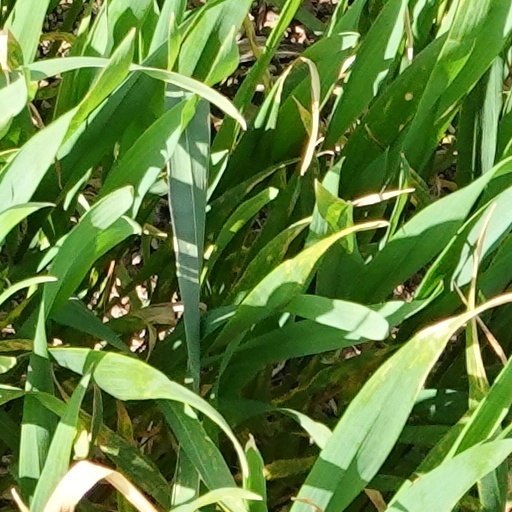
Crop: wheat